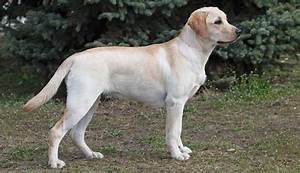
Label: cane